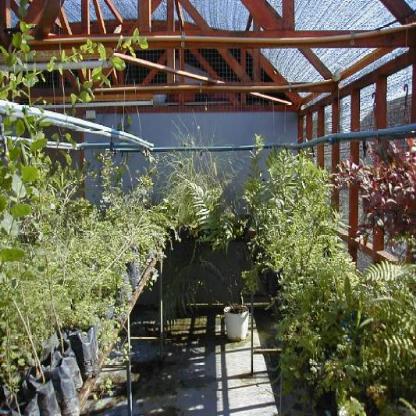
Scene: Indoor